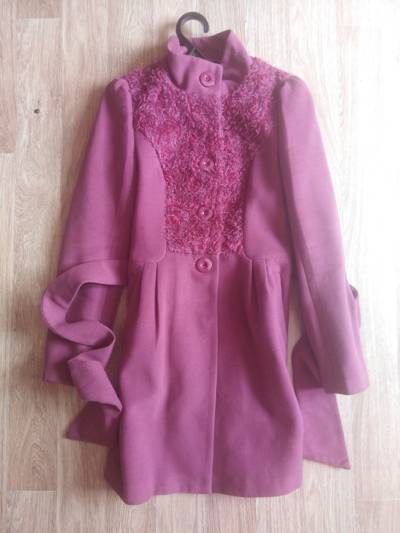
Waste category: clothes